Without Warning!

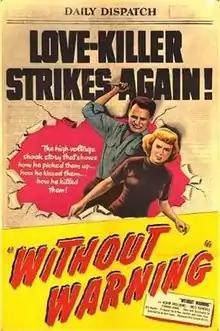
Theatrical release poster

Without Warning! is a 1952 American film noir crime film directed by Arnold Laven and starring Adam Williams, Meg Randall, and Ed Binns. The film is shot in a semidocumentary style with police procedural voice-over narration in parts. "Without Warning!" was first released commercially on DVD in 2005. Initially, it was considered lost and unavailable for viewing.